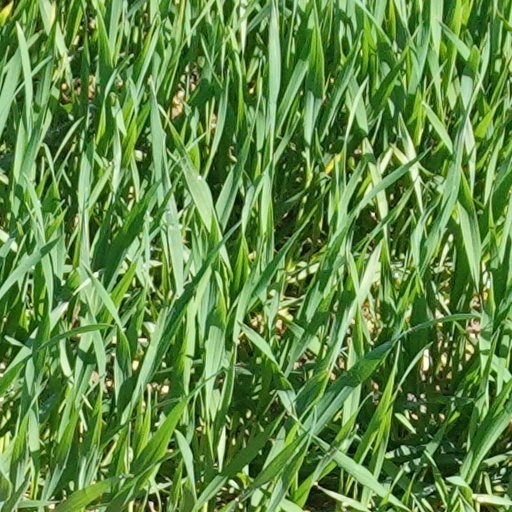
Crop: wheat